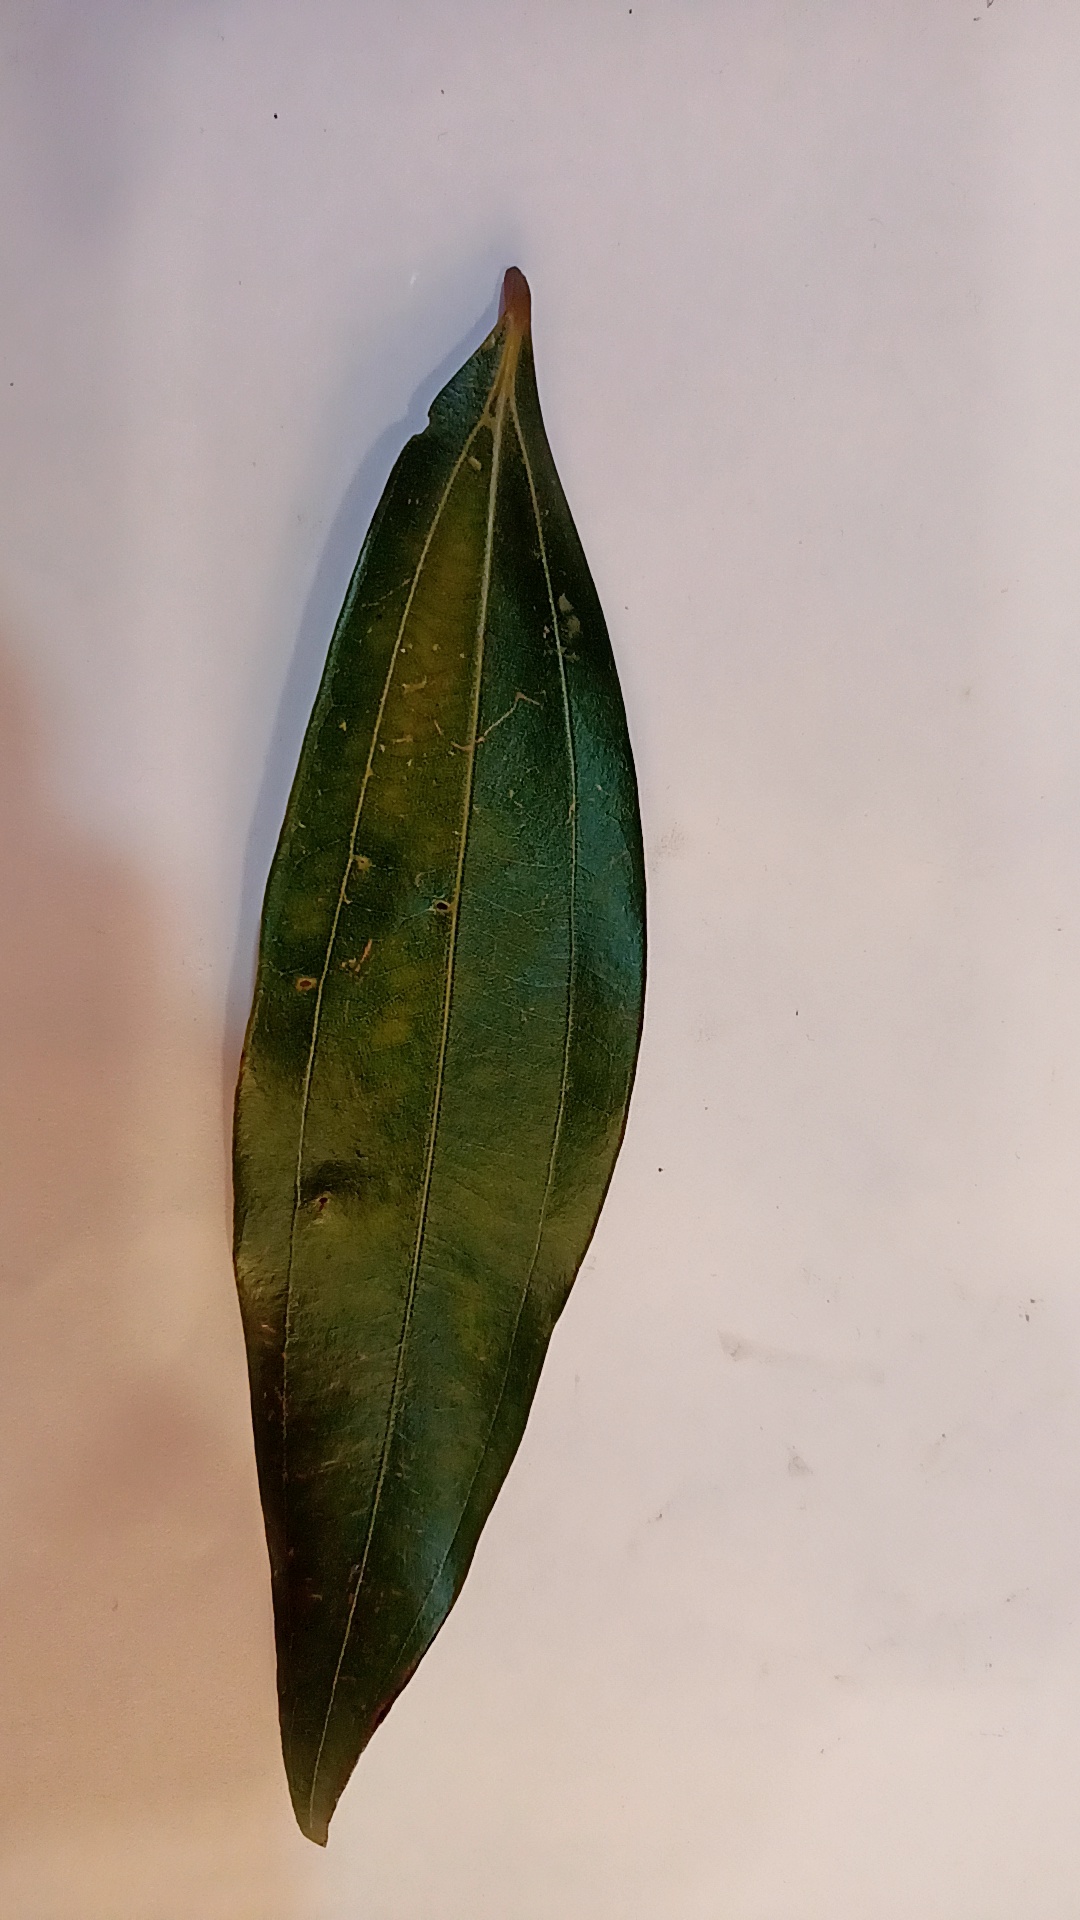
Label: Disease